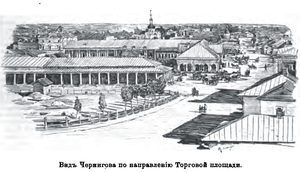
Le gouvernement de Tchernigov est une division administrative de la Russie impériale, improprement appelée parfois province de Tchernigov. Son territoire se trouve aujourd'hui en Ukraine de la rive gauche. Ce gouvernement fut créé en 1802 lorsque le gouvernement de Petite Russie fut divisé en un gouvernement de Tchernigov et un gouvernement de Poltava. Sa capitale était la ville de Tchernigov, où se trouvait l'assemblée de la noblesse.